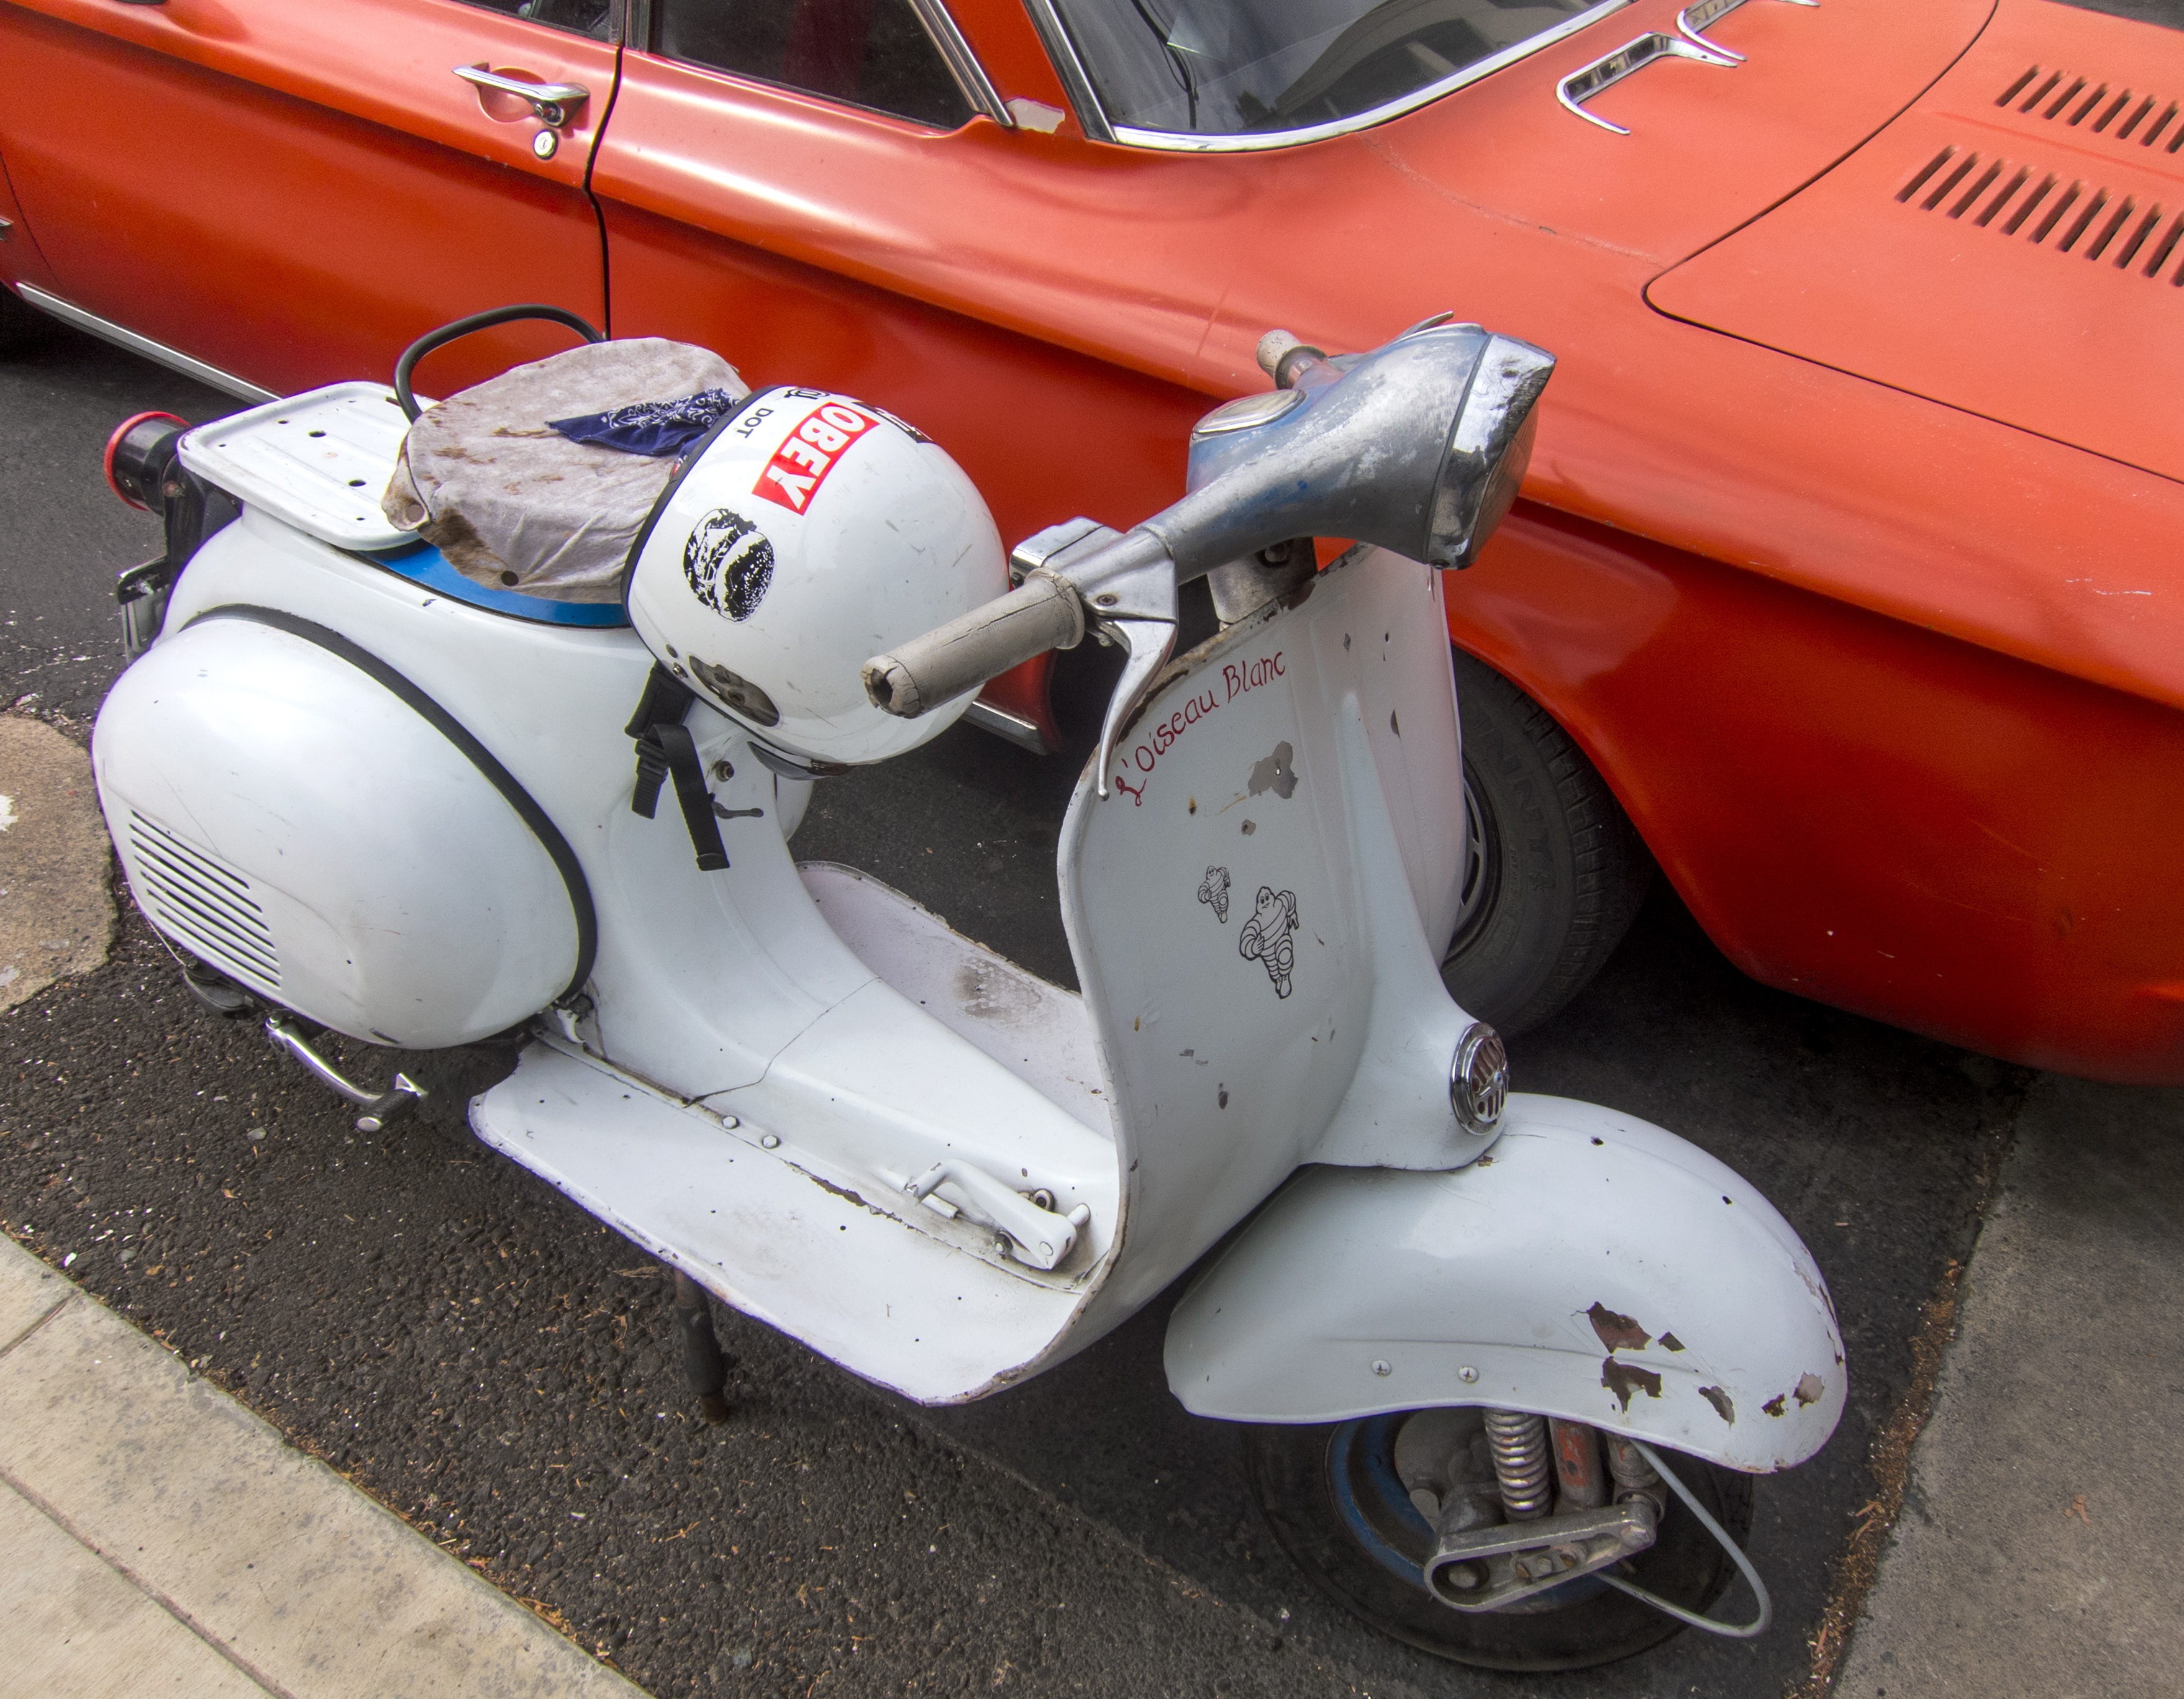
vehicle, motorcycle, scooter, vespa, corvair